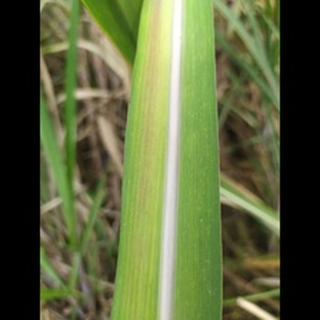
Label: sugarcane_yellow_leaf_disease